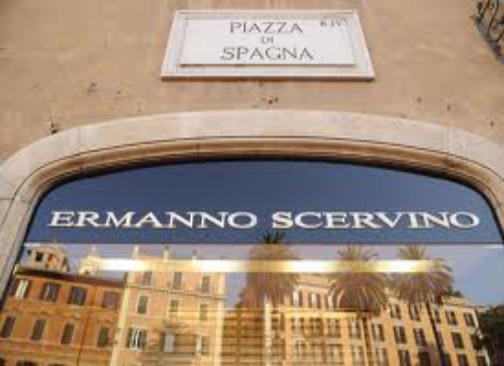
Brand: Ermanno Scervino
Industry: Clothes